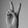
ASL letter: V